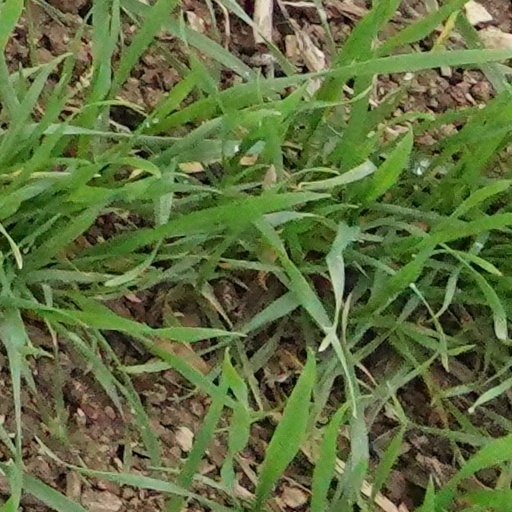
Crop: wheat